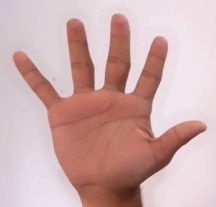
ASL sign: 5